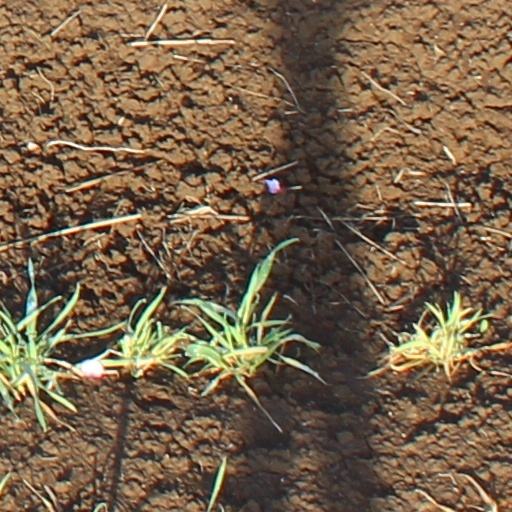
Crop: wheat